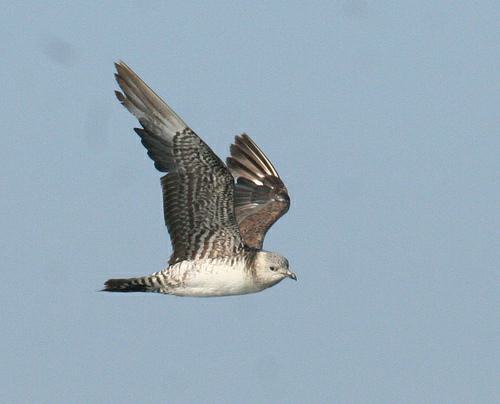
A photo of a long tailed jaeger